Harun al-Rashid

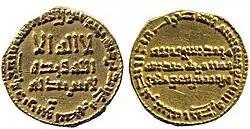
Dinar of Harun 171 AH (AD 787–88), the early years of his reign

Both Einhard and Notker the Stammerer refer to envoys traveling between the courts of Harun and Charlemagne, king of the Franks, and entering friendly discussions about Christian access to holy sites and gift exchanges. Notker mentions Charlemagne sent Harun Spanish horses, colorful Frisian cloaks and impressive hunting dogs. In 802 Harun sent Charlemagne a present consisting of silks, brass candelabra, perfume, balsam, ivory chessmen, a colossal tent with many-colored curtains, an elephant named Abul-Abbas, and a water clock that marked the hours by dropping bronze balls into a bowl, as mechanical knights – one for each hour – emerged from little doors which shut behind them. The presents were unprecedented in Western Europe and may have influenced Carolingian art. This exchange of embassies was due to the fact that Harun was interested, like Charlemagne, in subduing the Umayyad emirs of Córdoba. Also, the common enmity against the Byzantines was what brought Harun closer to the contemporary Charlemagne.